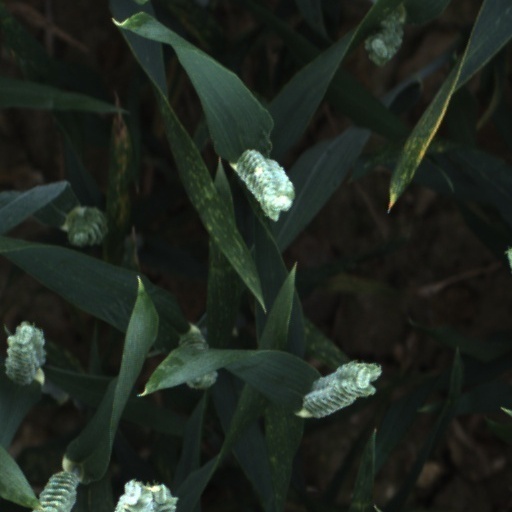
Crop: wheat